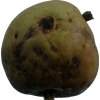
Label: pear